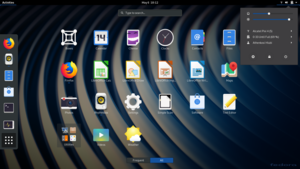
Grafisk brugerflade / Historie
En grafisk brugerflade eller grafisk brugergrænseflade er inden for datalogi en grafisk grænseflade der formidler og præsenterer brugerens interageren med en computer. Grænsefladen præsenteres på en skærm og består af en kombination af tekst og grafik som kan manipuleres med fx tastatur og mus. På engelsk benyttes betegnelsen graphical user interface.